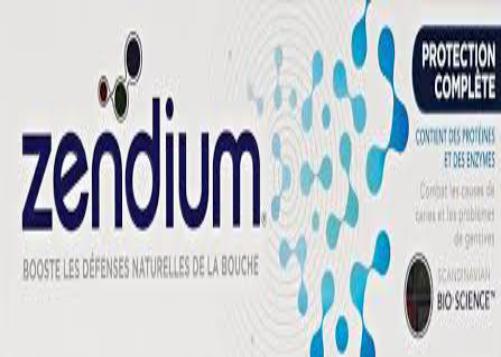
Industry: Medical